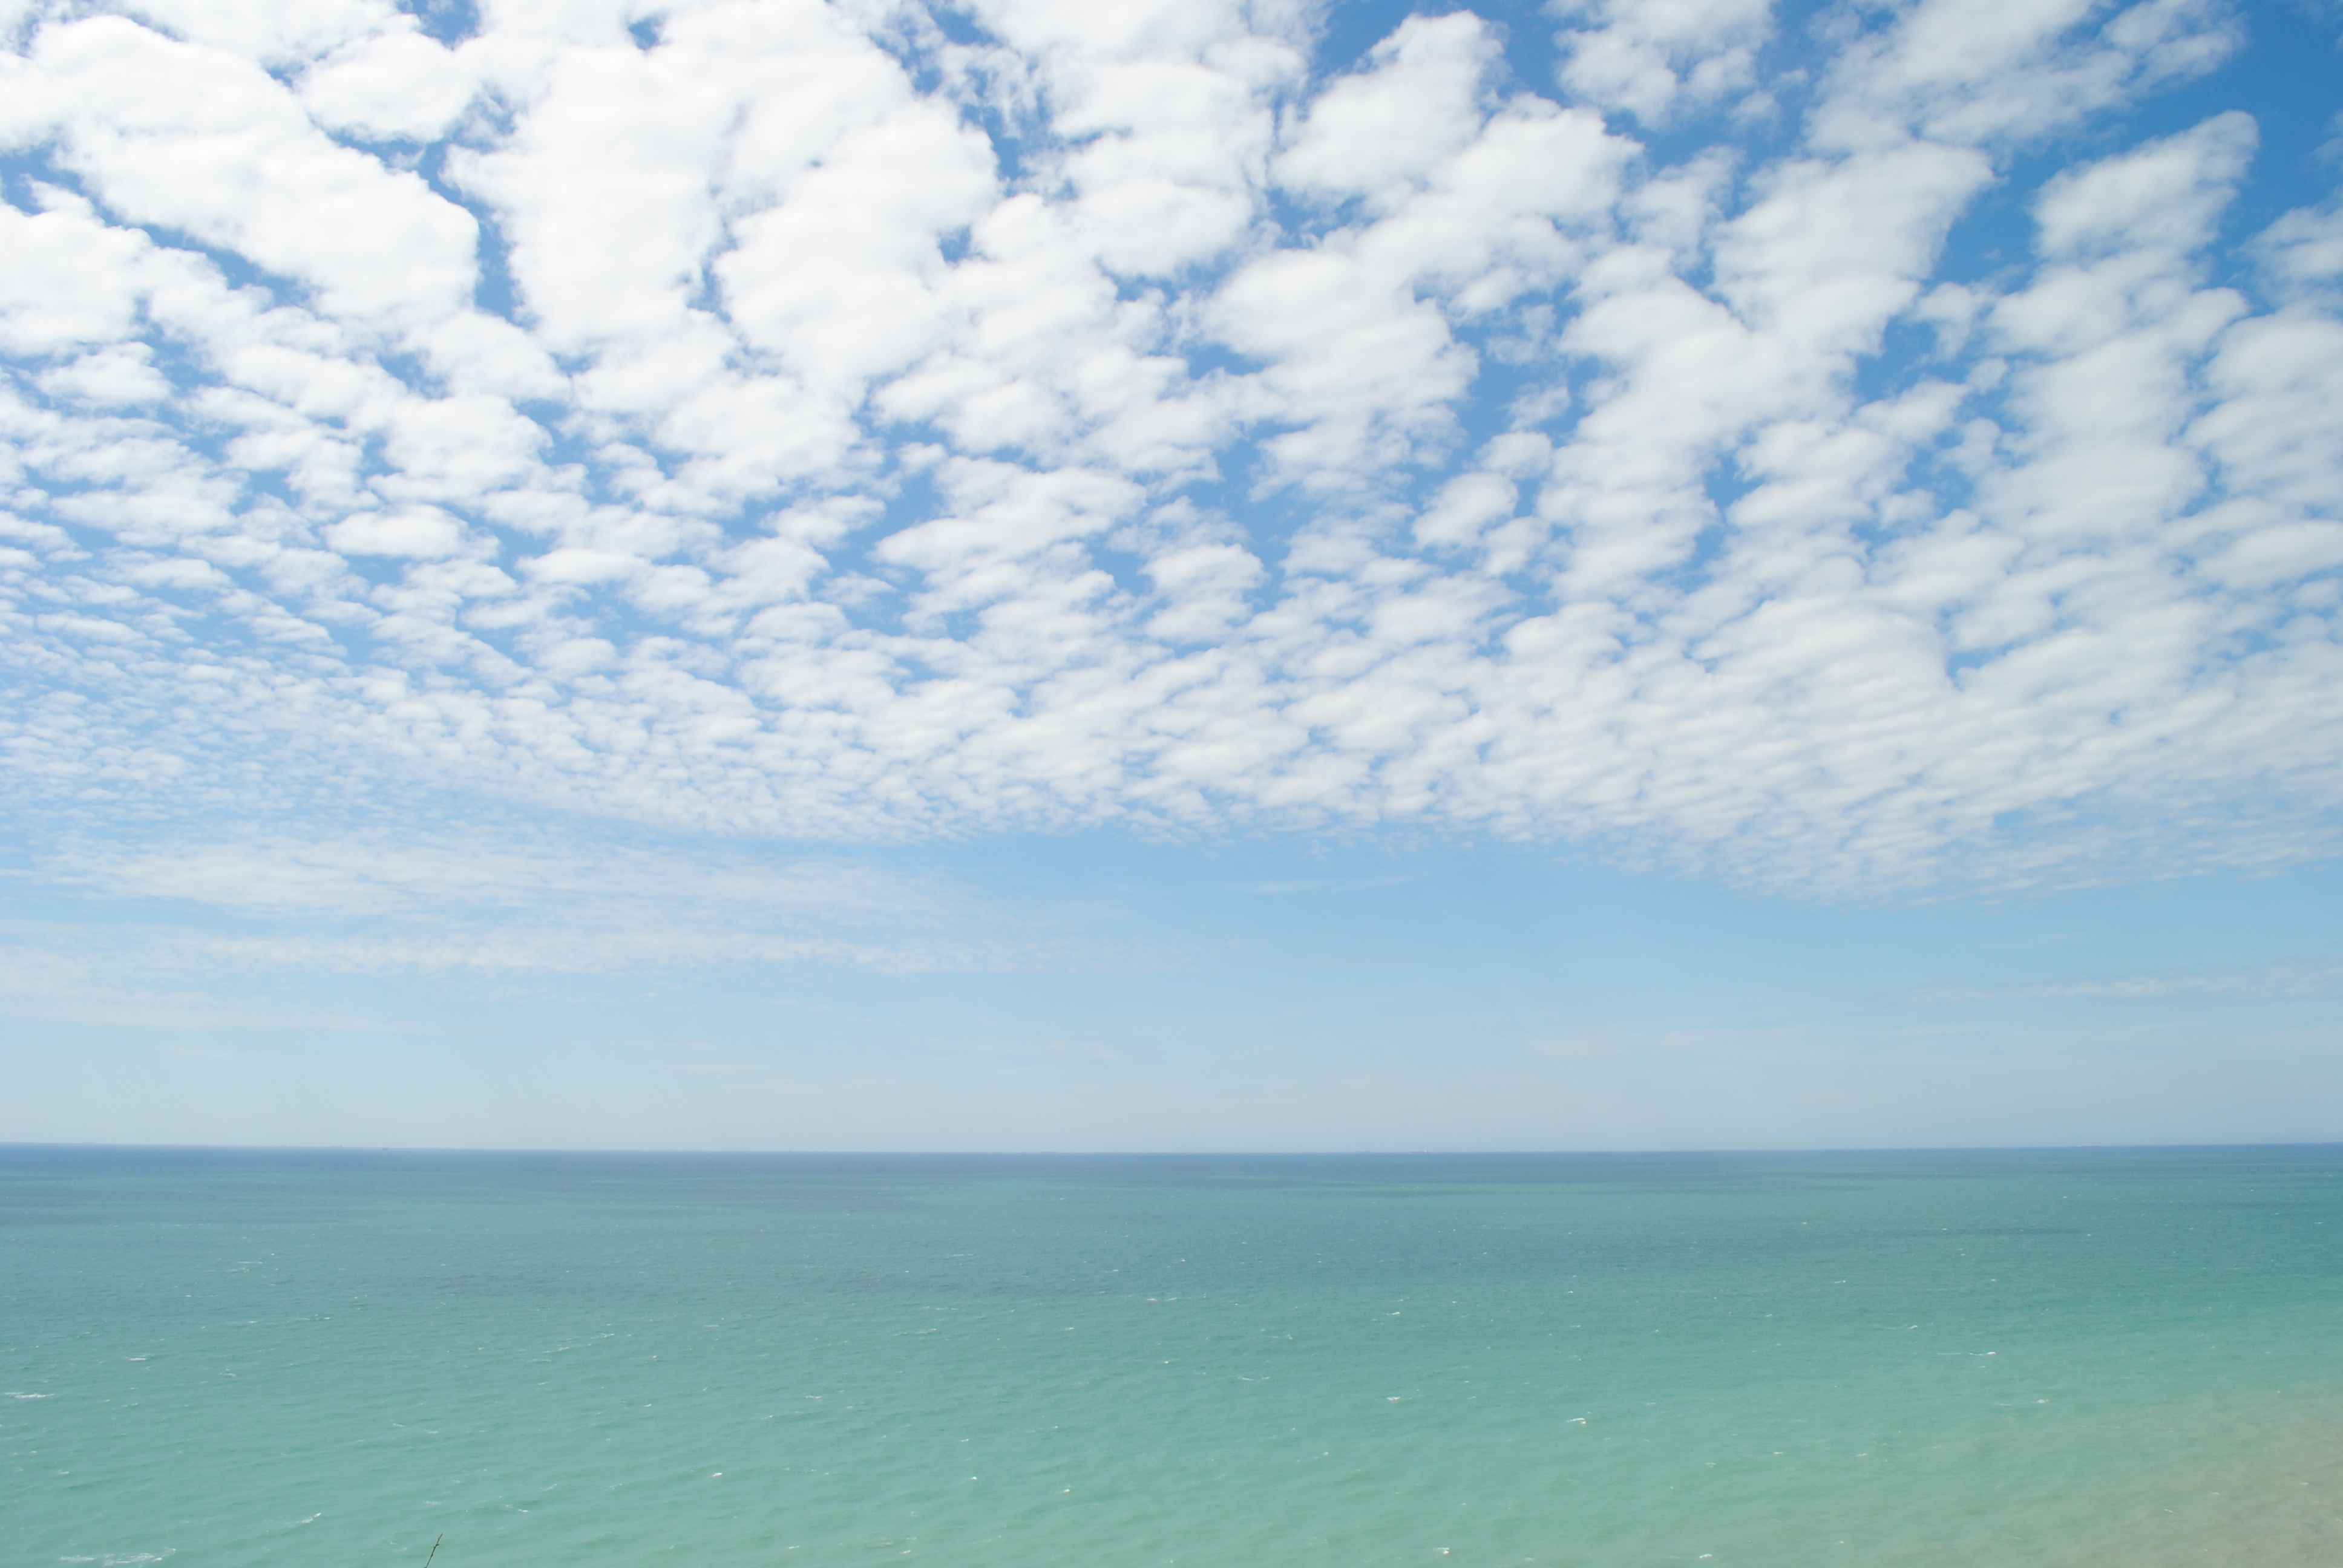
sea, sky, blue, gradient, clouds, horizon, daytime, cloud, ocean, azure, calm, water, coastal and oceanic landforms, coast, cumulus, vacation, meteorological phenomenon, landscape, sound, caribbean, beach, tropics, wave